Villa María, Córdoba

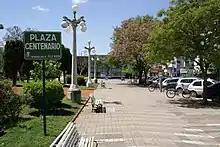
Plaza Centenario

Villa María is a city in Córdoba Province, Argentina, and the head town of the General San Martín Department. It is located in the center of rich agricultural land. The area leads the country in production of milk . The city has a population of 72,162 per the (Greater Villa María: 119,000), which makes it the third largest city in the province.